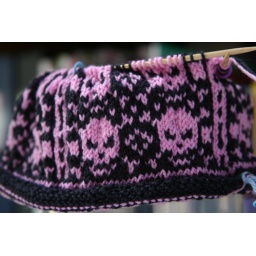
Pattern: We Call Them Pirates from helloyarn.com. Yarn: Koigu KPM in black and pink